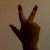
The image shows a hand gesture representing the number 3 in Indian Sign Language.